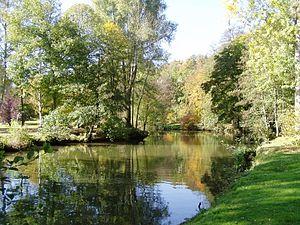
La Saale franconienne est une rivière qui coule dans le land de Bavière en Allemagne.